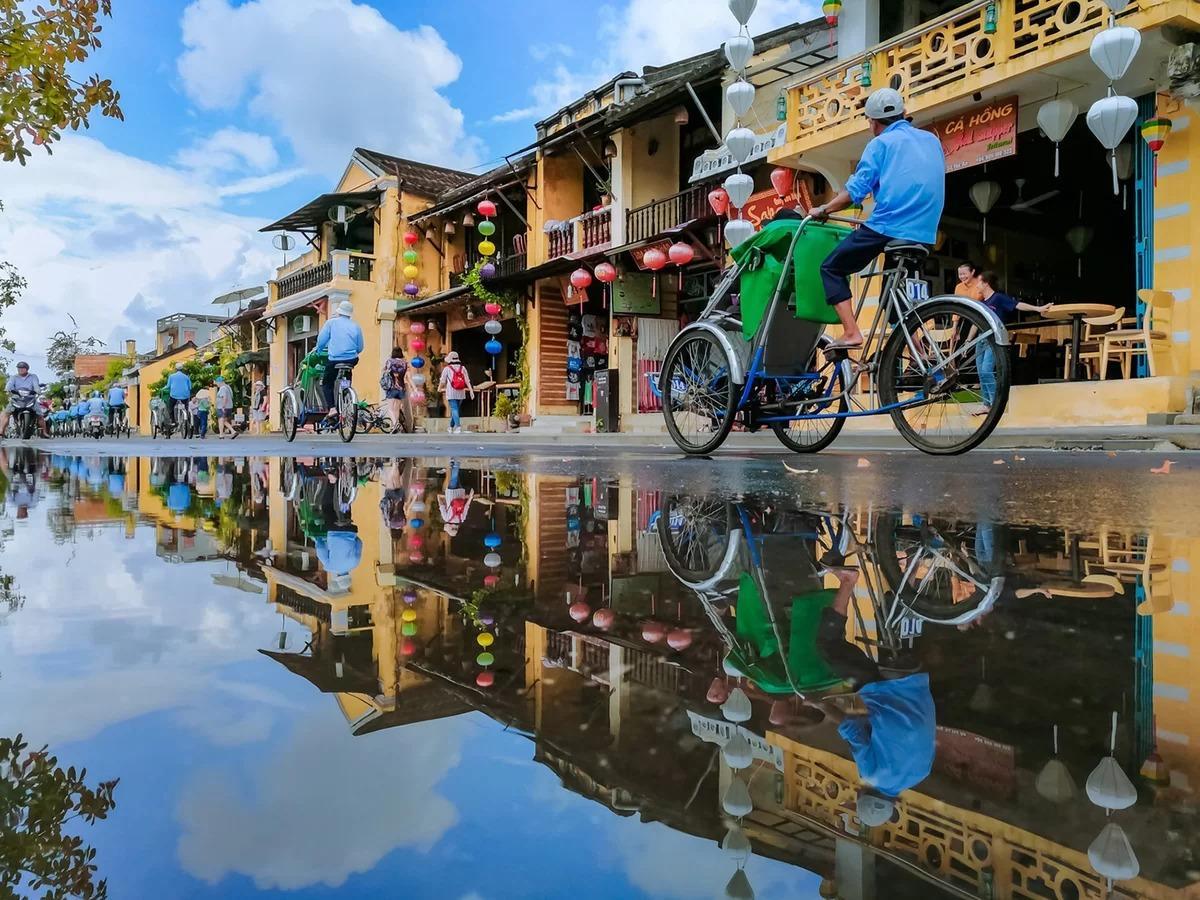
có một vũng nước xuất hiện ở trên mặt đường